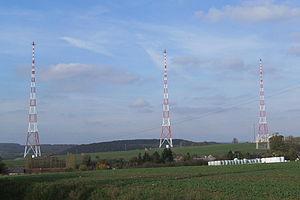
Vue générale du site d'émission de Junglinster. Antennes ondes longues, pylônes de 216 m.
L'émetteur de Junglinster est surtout connu comme site d'émission en grandes ondes utilisé par RTL sur la commune de Junglinster au Luxembourg. Ce site, le premier construit du futur groupe RTL d'un point de vue historique, sert également pour des émissions sur d'autres longueurs d'onde.